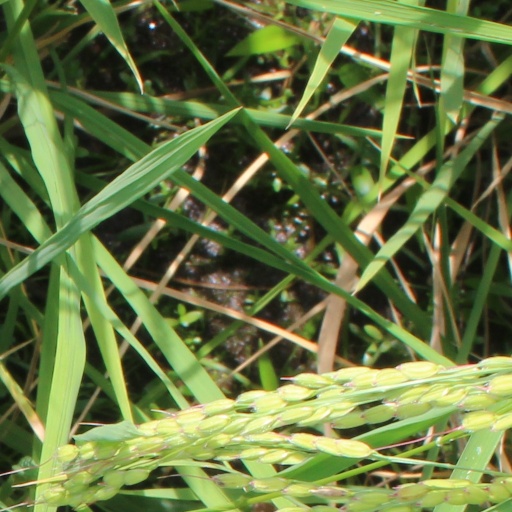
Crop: rice